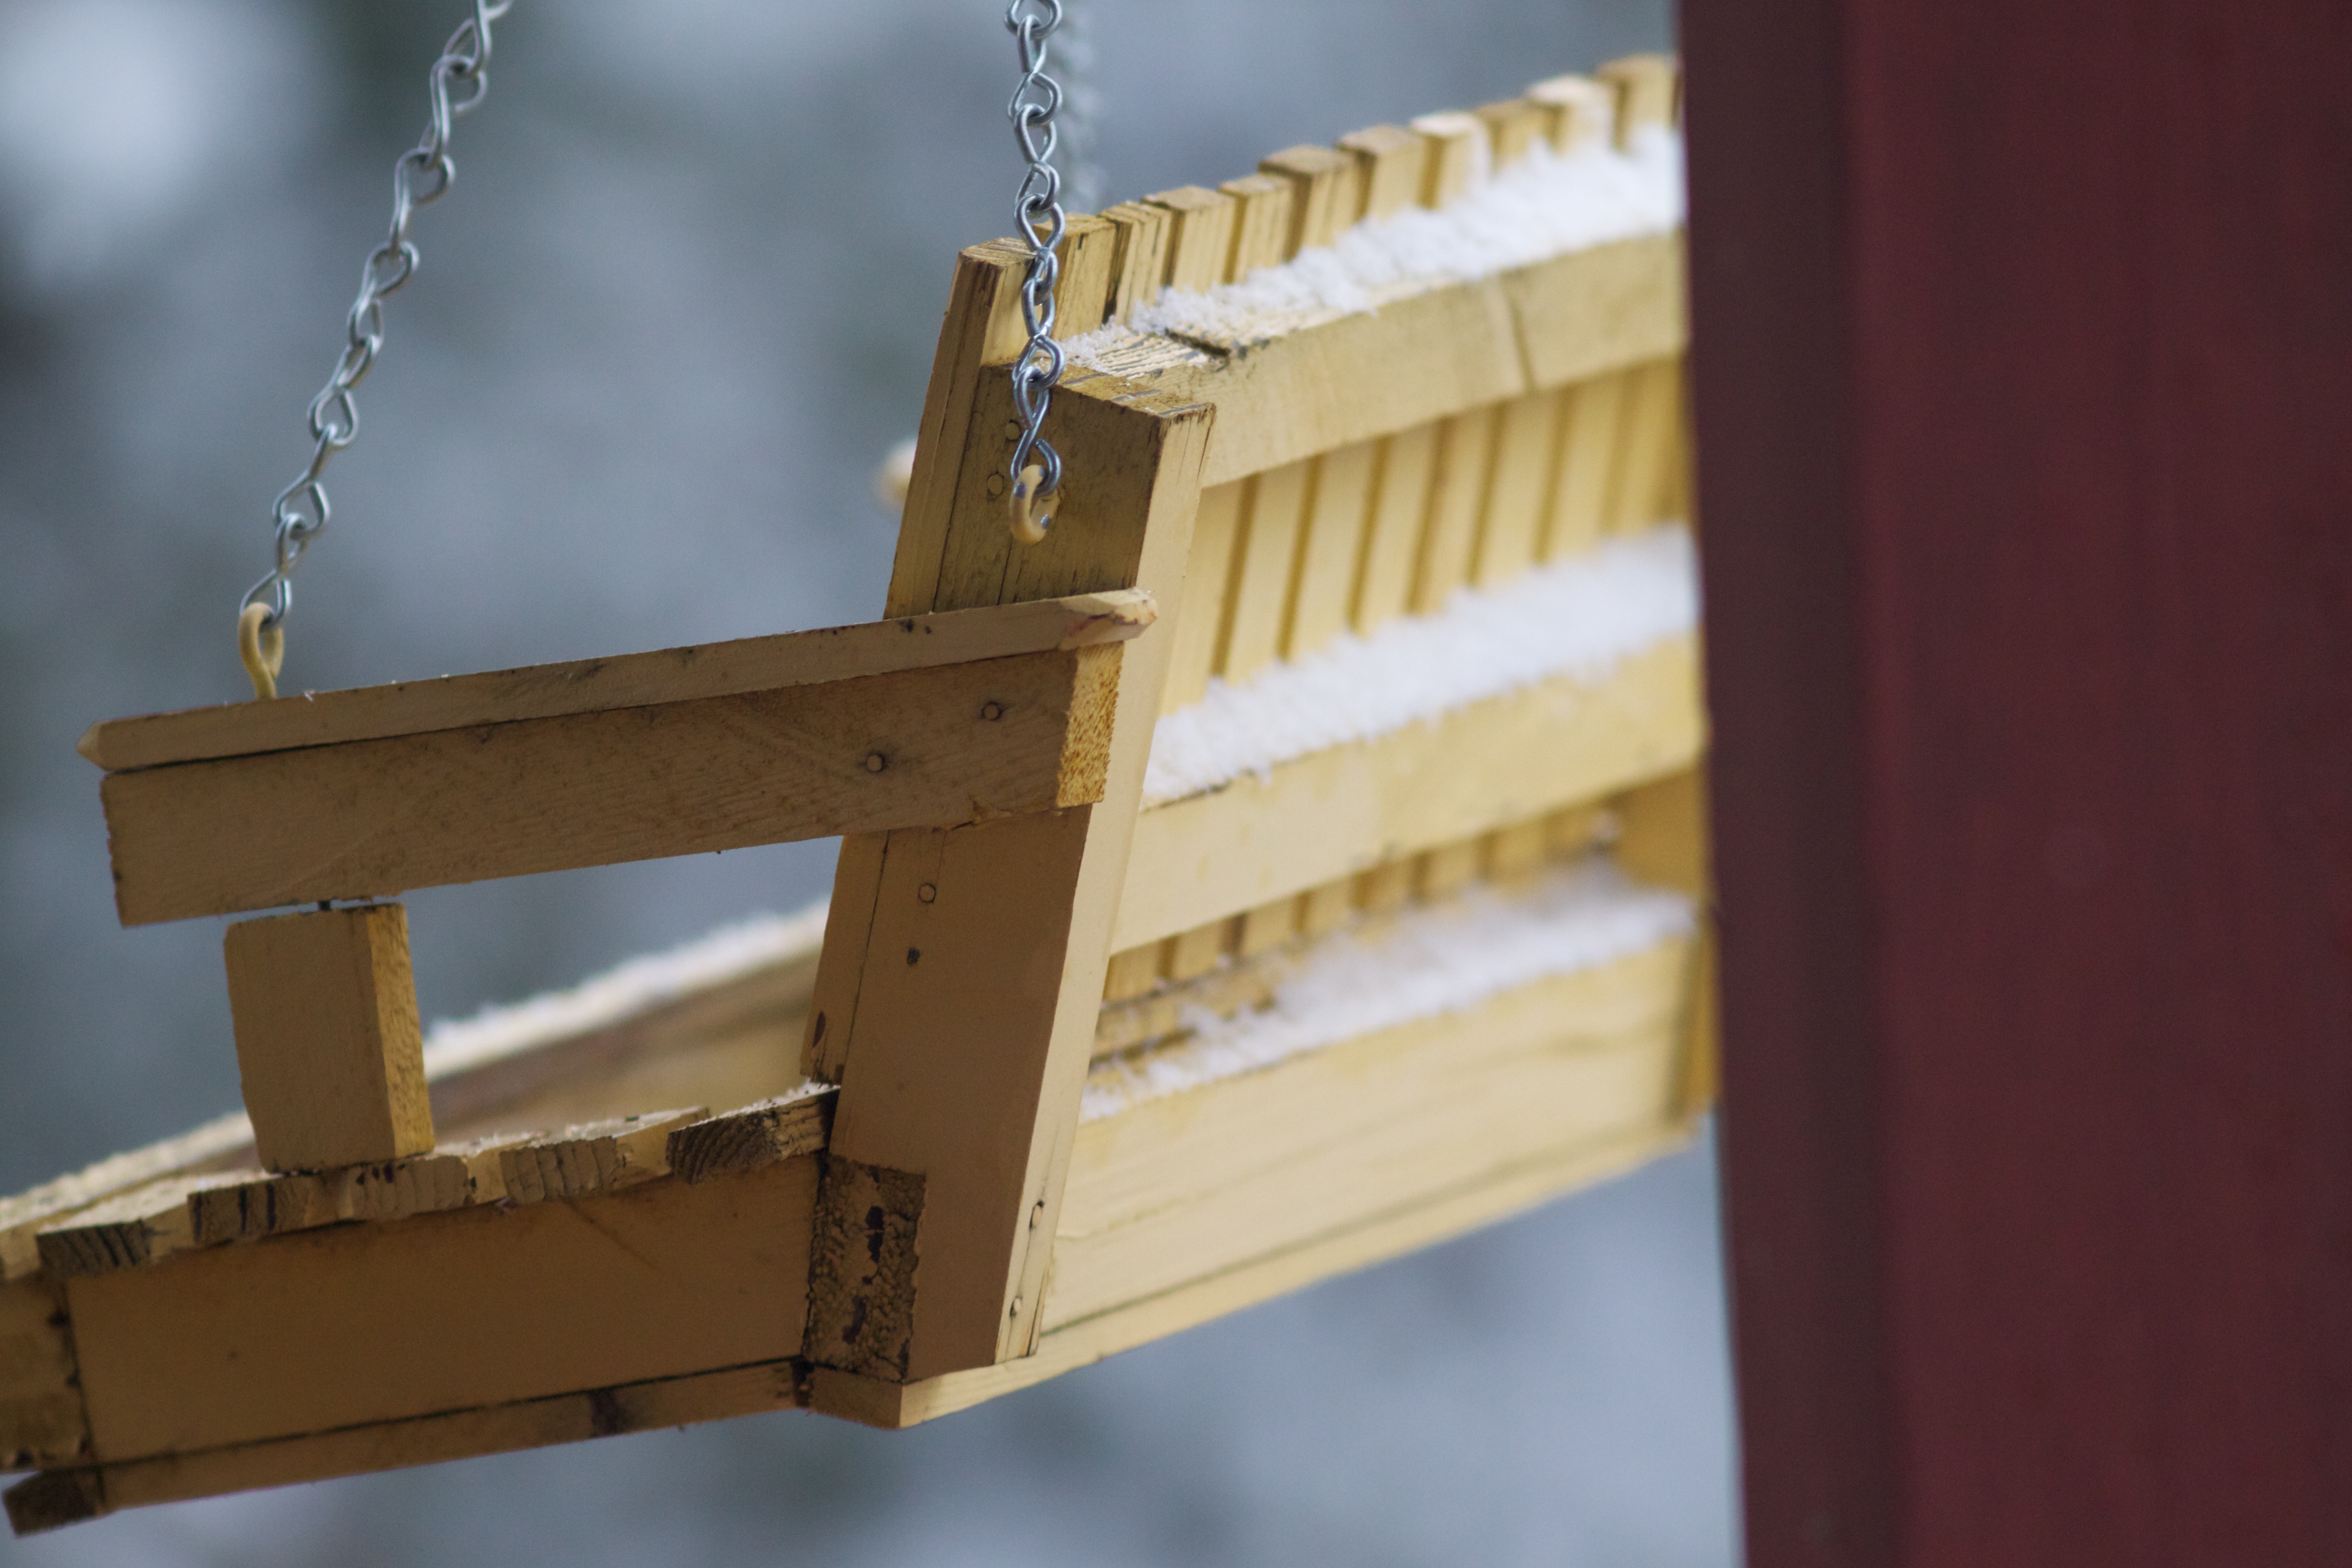
wood, window, lighting, window covering